Continues with Wings

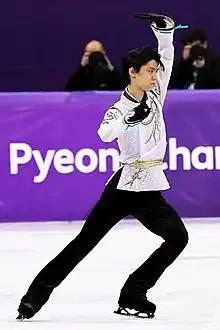
Hanyu skating to "Seimei" at the 2018 Winter Olympics

At the 2018 Winter Olympics, Yuzuru Hanyu from Japan became the first figure skater in 66 years to win back-to-back Olympic titles in the men's singles discipline after American Dick Button in 1952. At his first Winter Games in 2014, he also became the youngest Olympic men's champion since Button in 1948. Hanyu is the first Asian male skater and second Japanese after Shizuka Arakawa in 2006 to win Olympic gold.